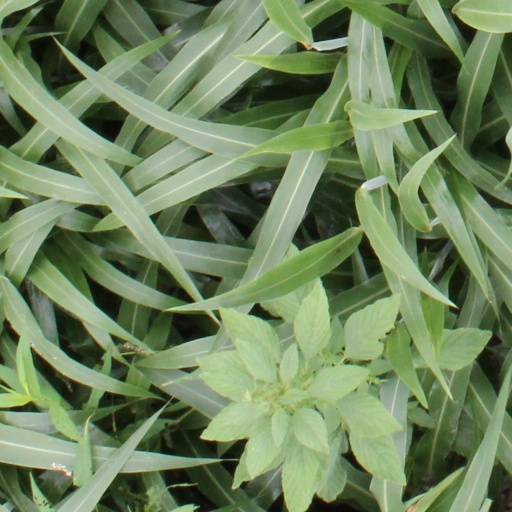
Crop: sorghum